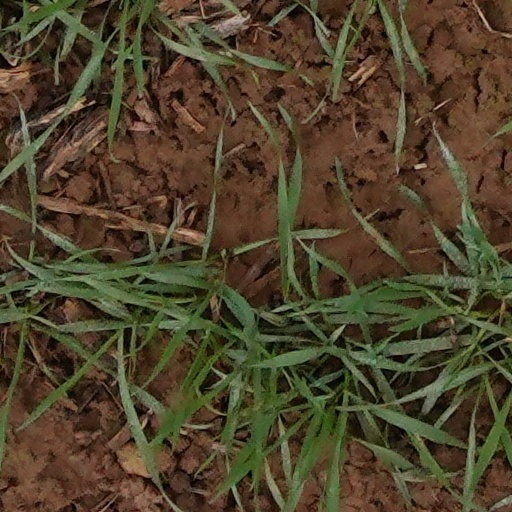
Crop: wheat